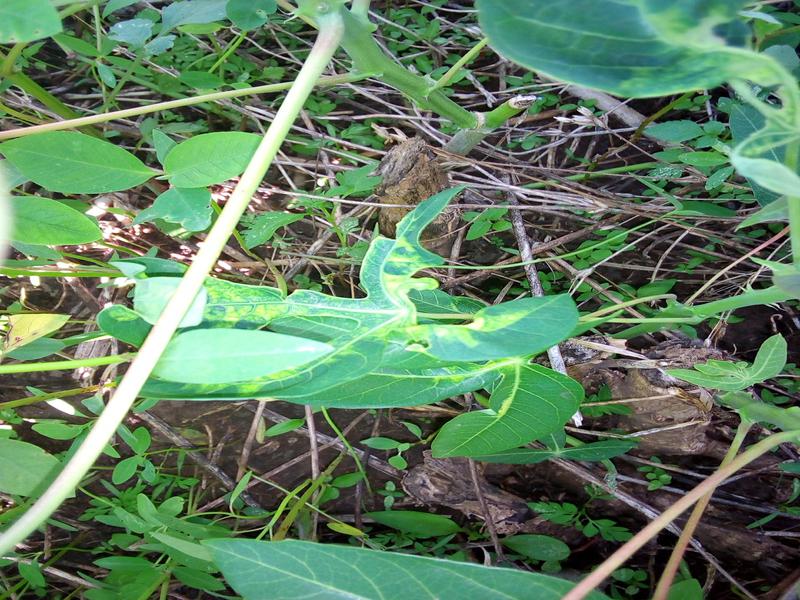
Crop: cassava
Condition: mosaic_disease